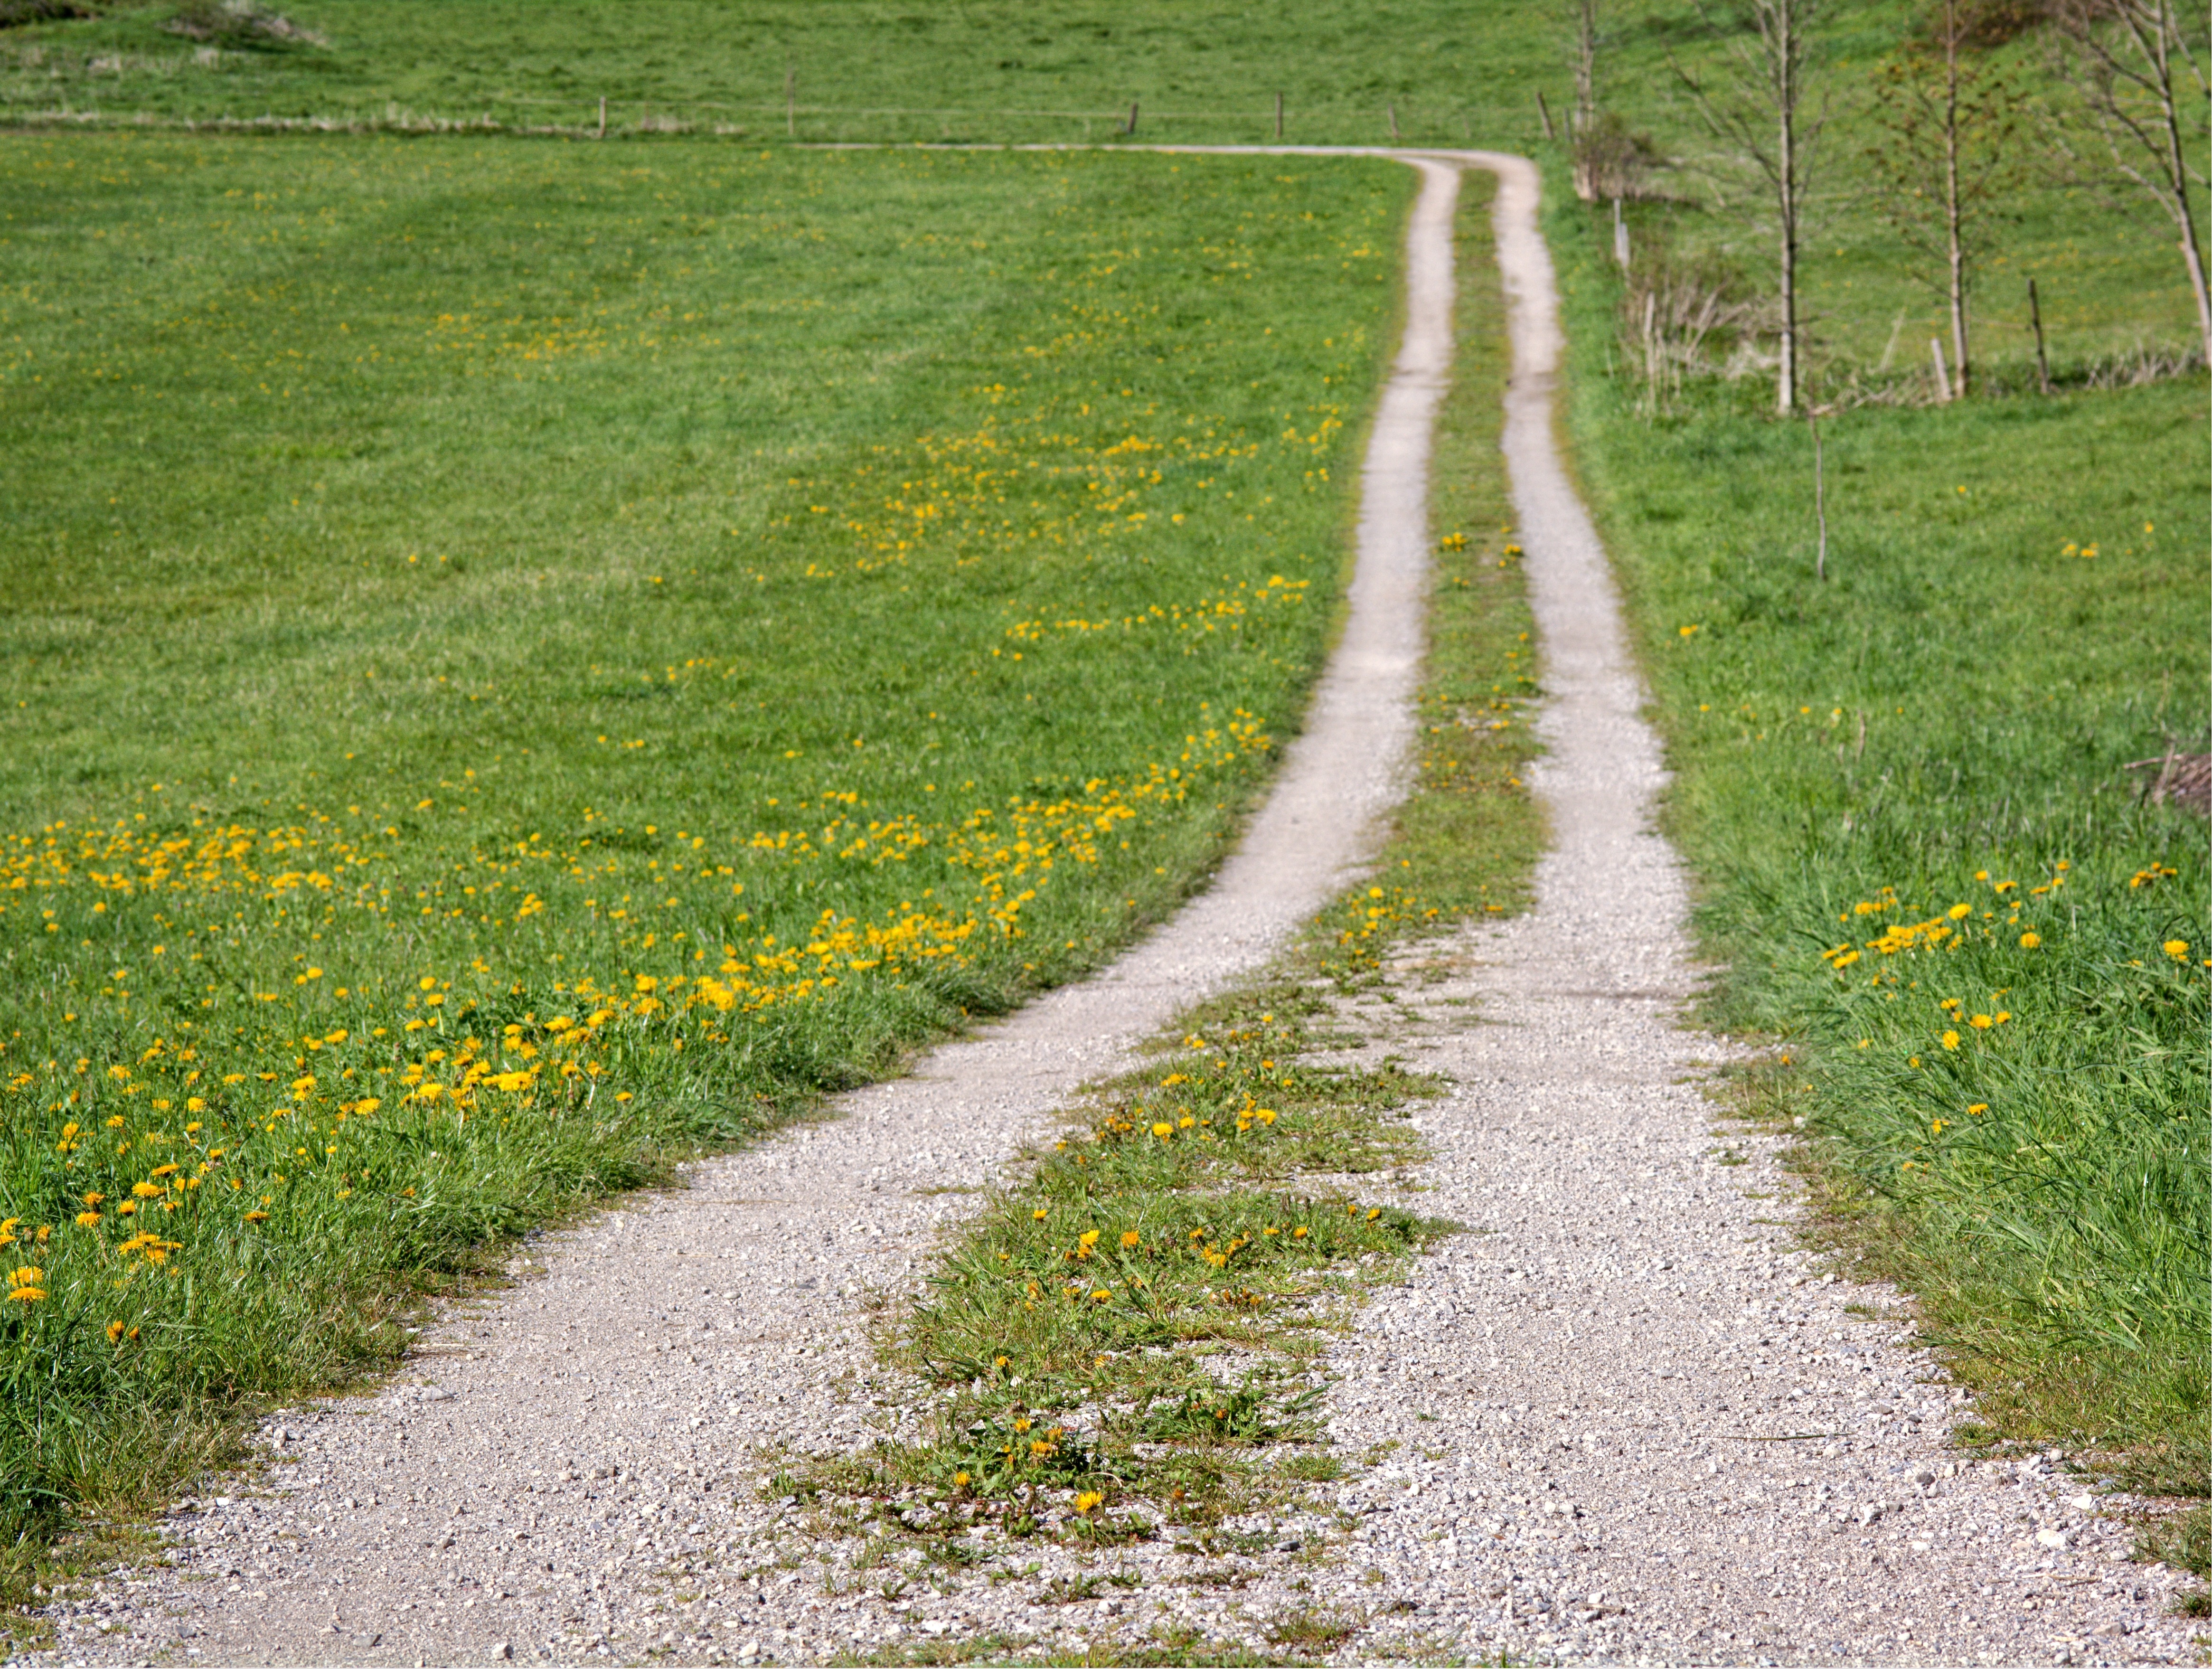
landscape, nature, grass, plant, road, hiking, trail, field, lawn, meadow, prairie, flower, asphalt, dirt road, green, pasture, soil, agriculture, lane, grassland, infrastructure, away, rural area, landscape way, grass family